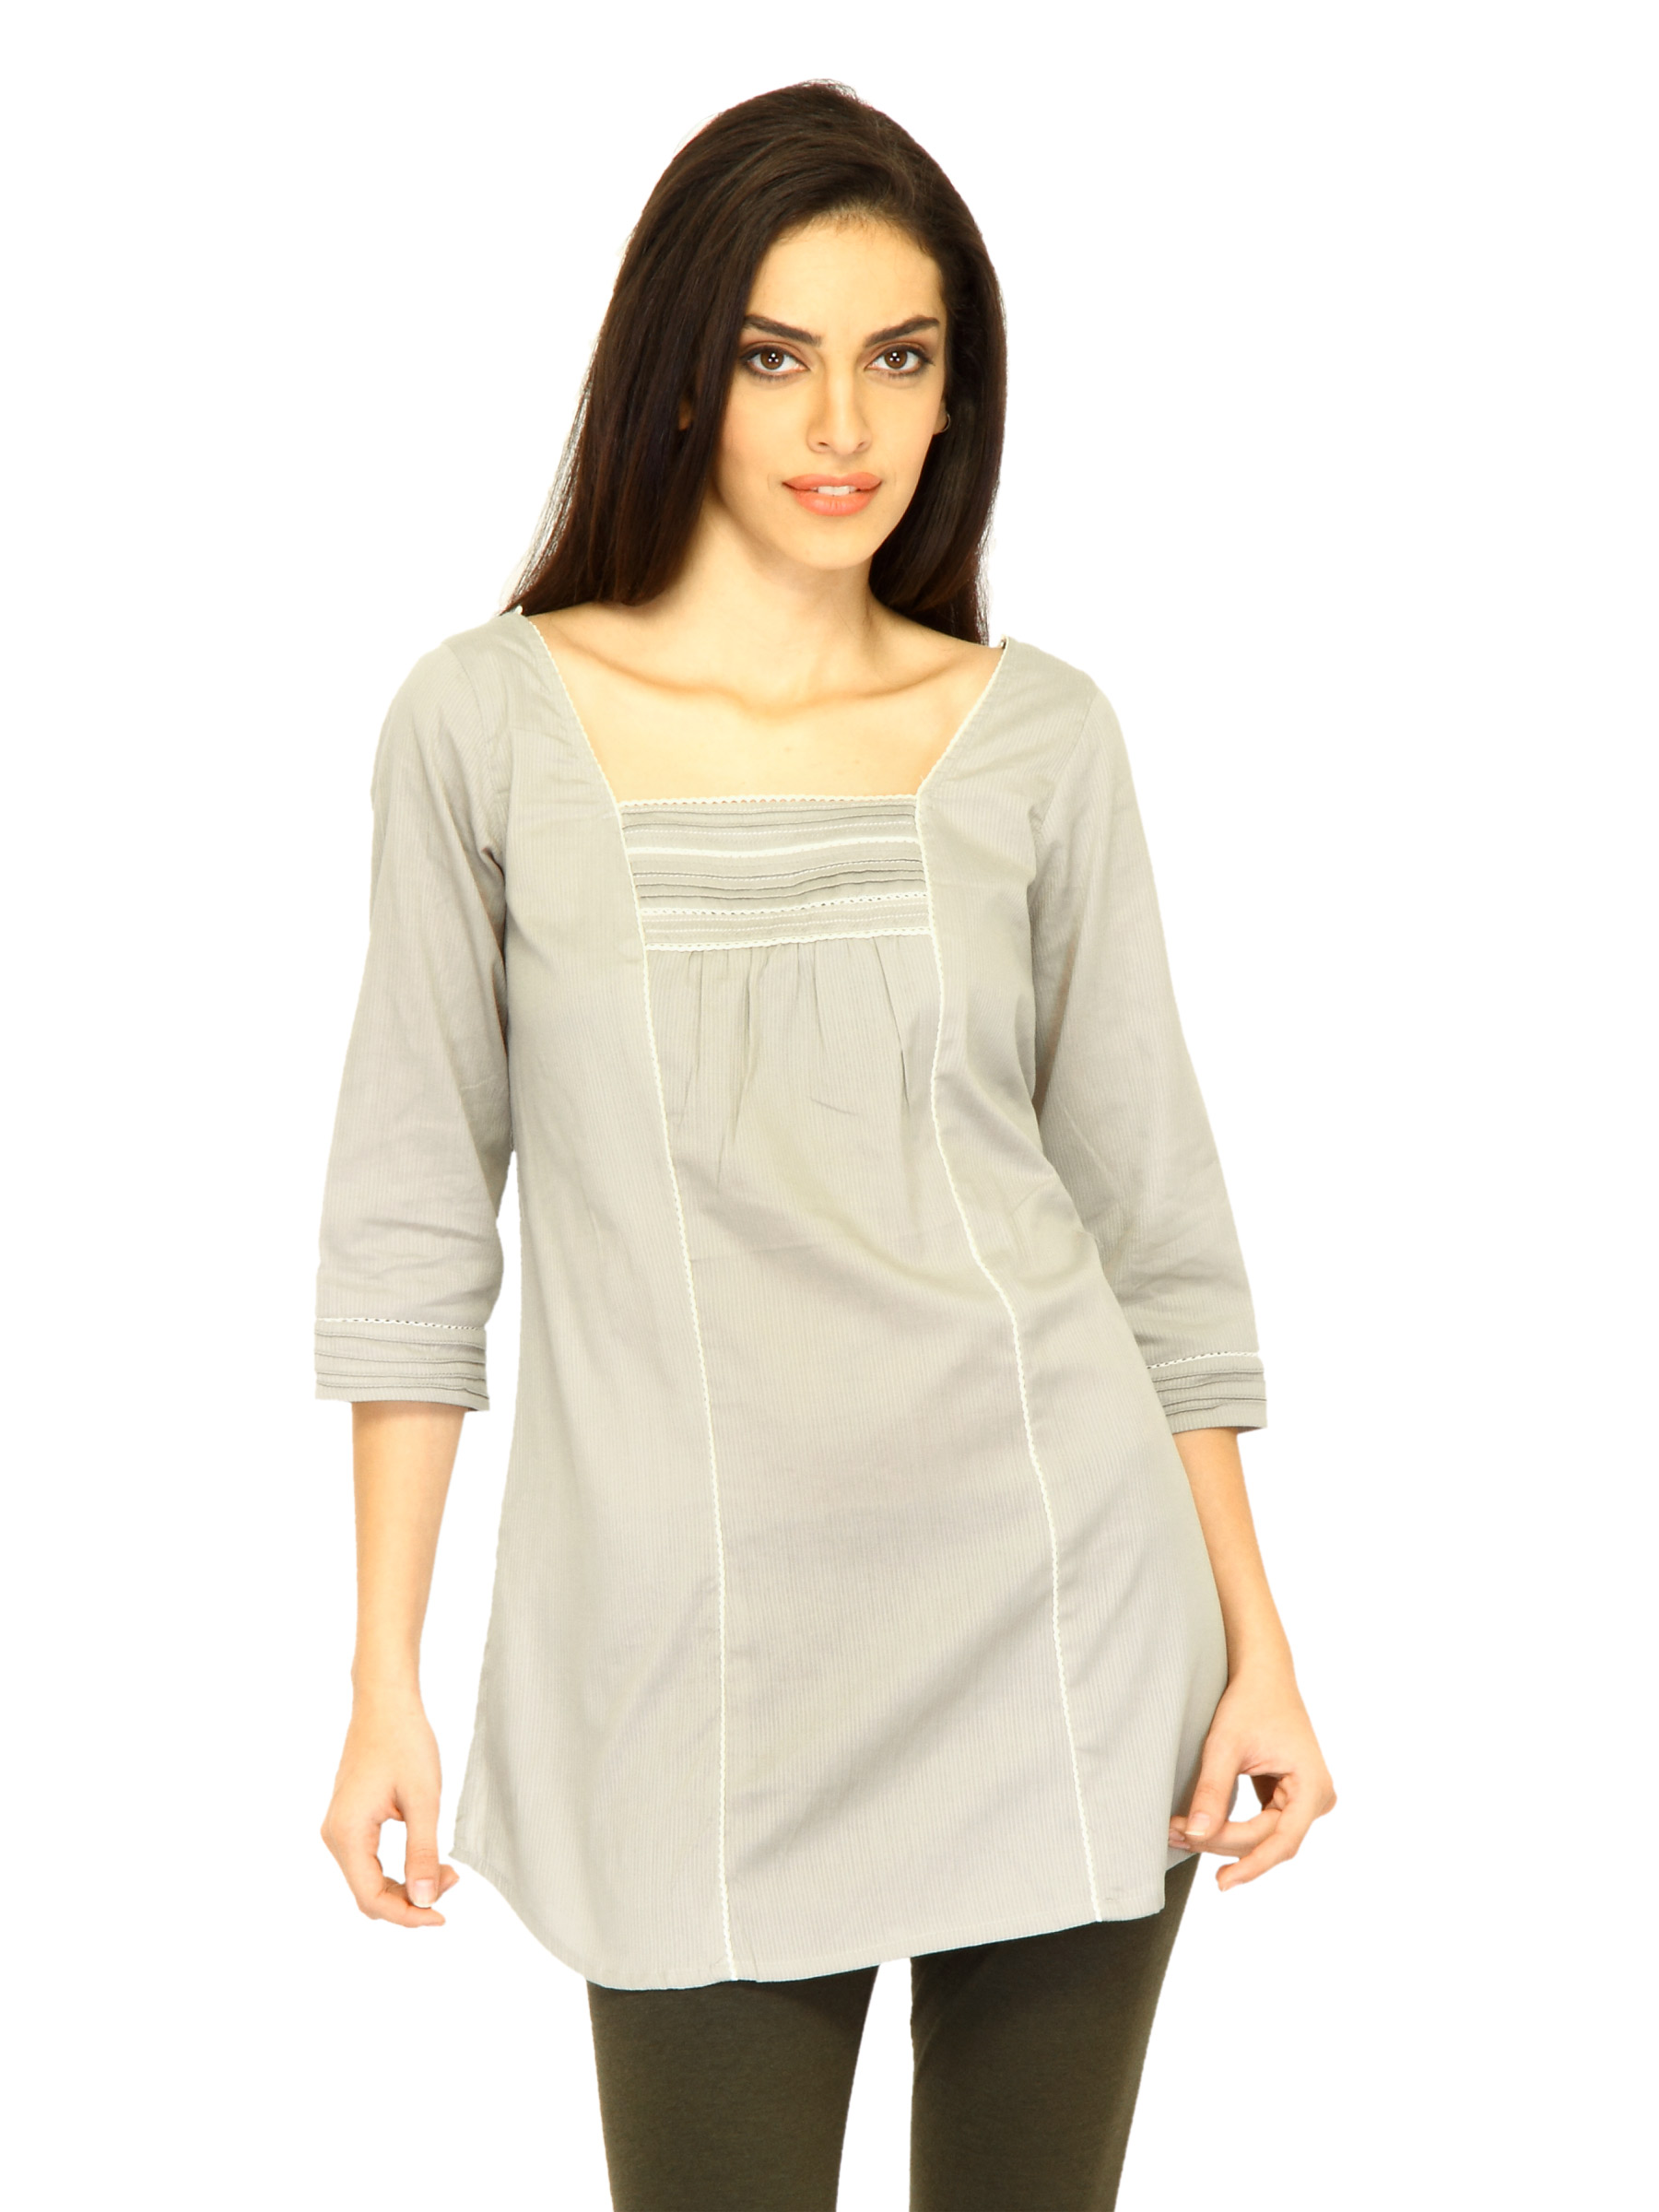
W Women Solid Grey Kurtas
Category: Apparel / Topwear / Kurtas
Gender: Women
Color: Grey
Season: Summer 2011
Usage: Ethnic